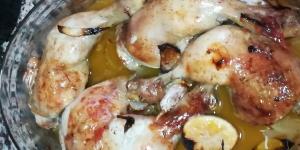
pollo al horno facil y sabroso